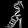
Label: Sandal